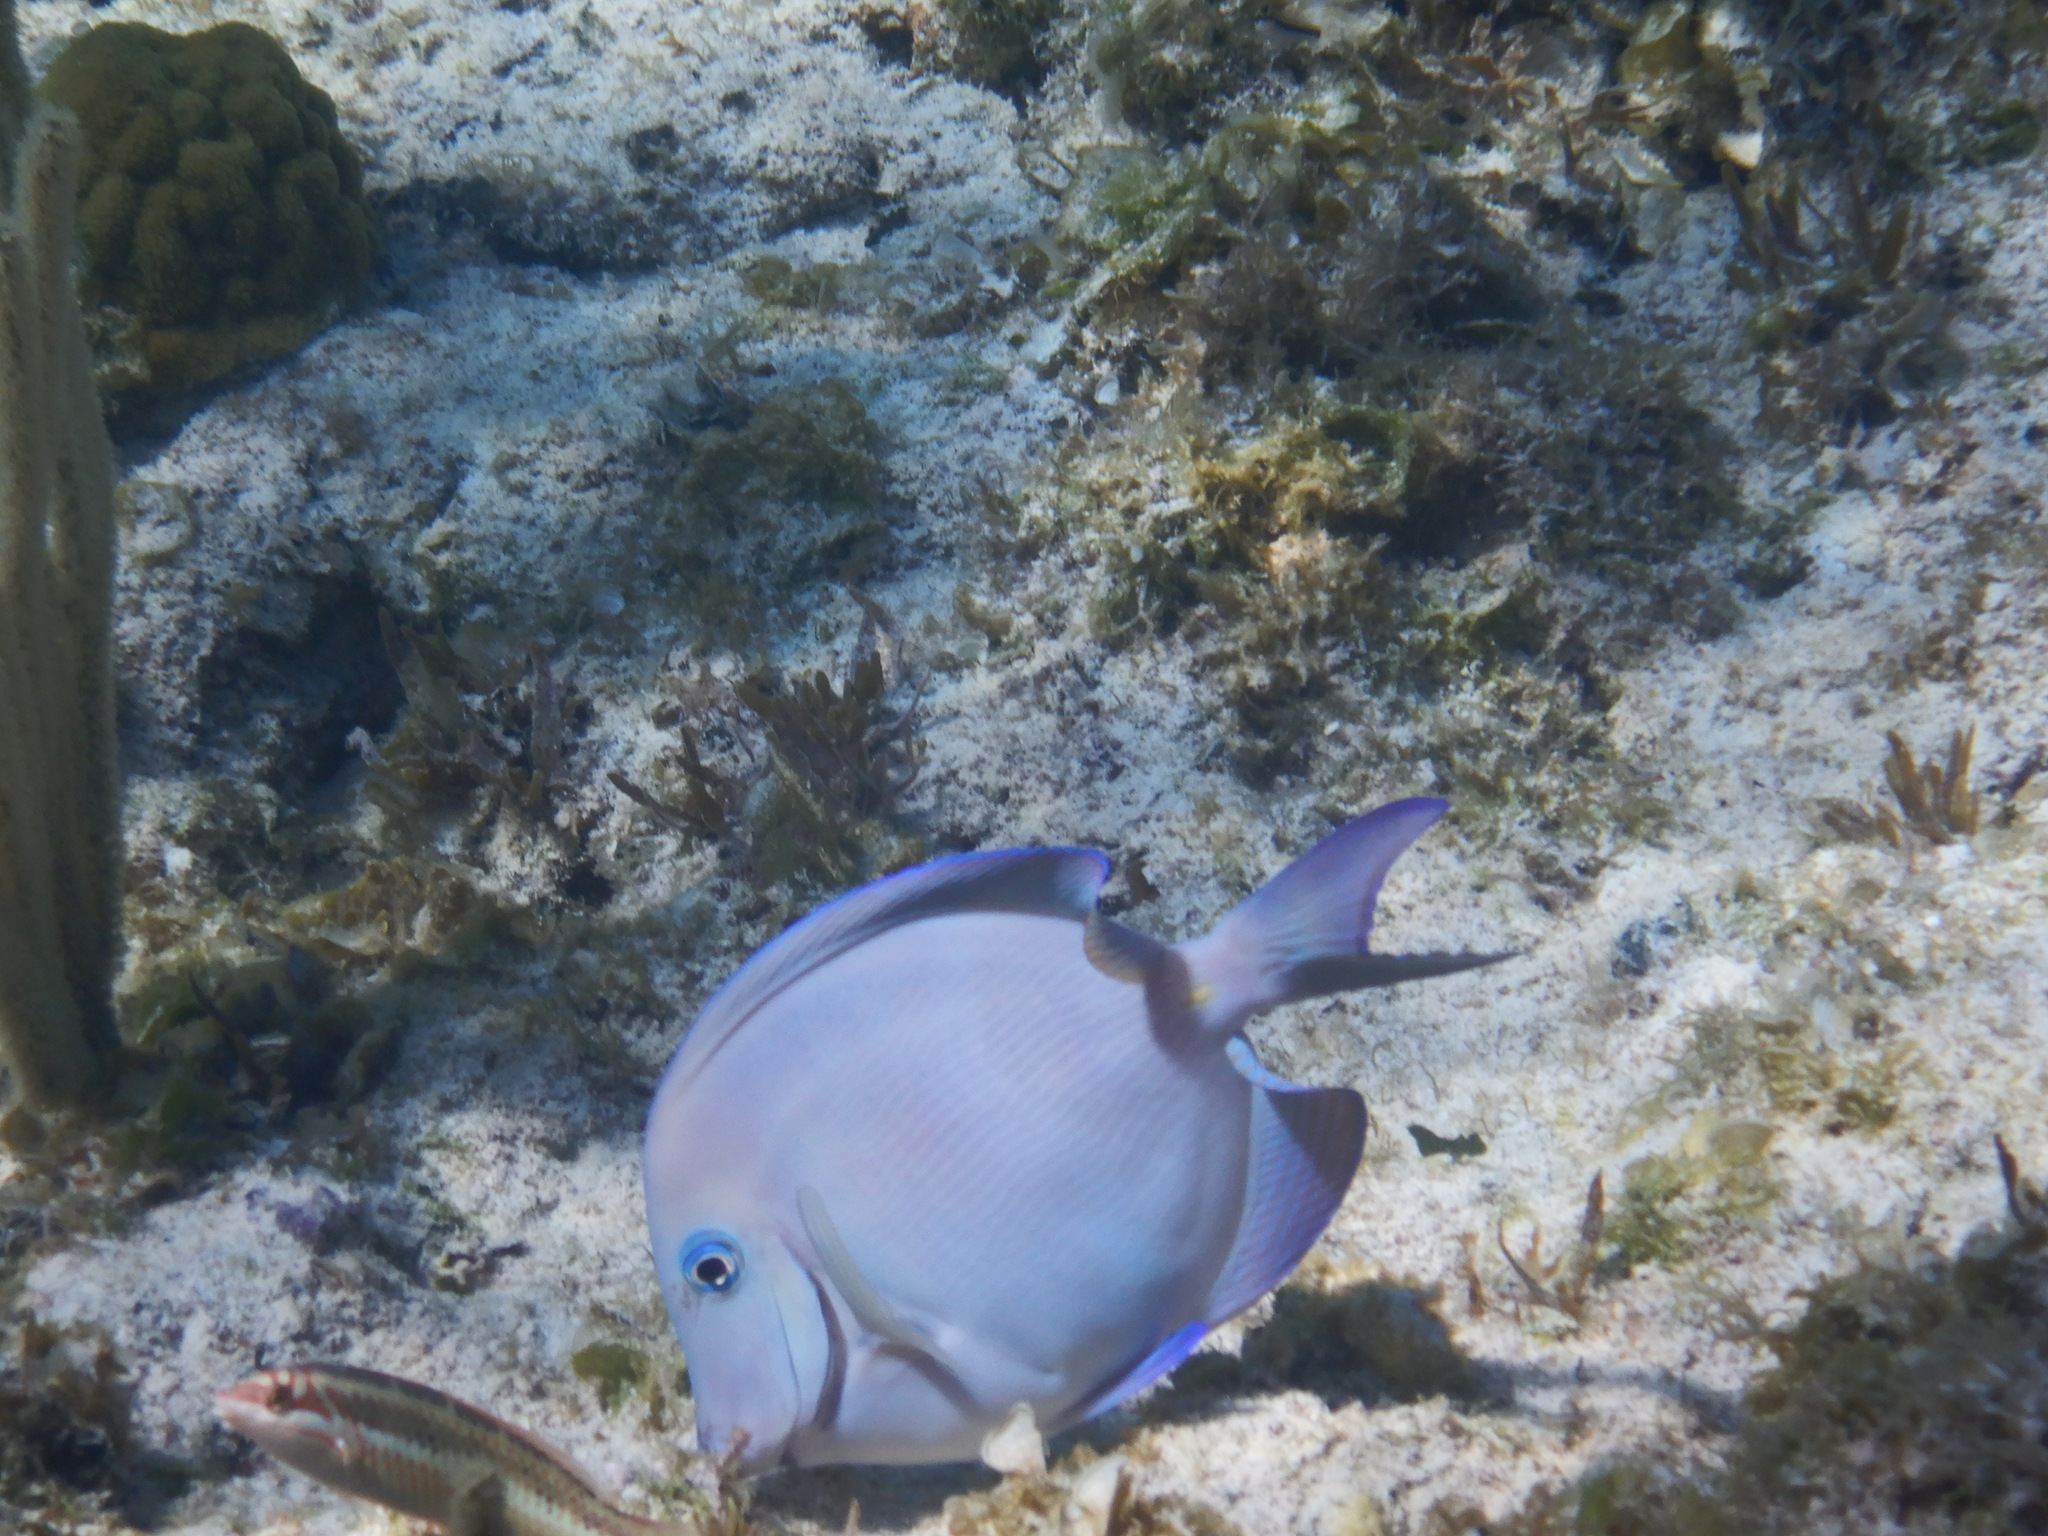
Acanthurus coeruleus (Atlantic Blue Tang)